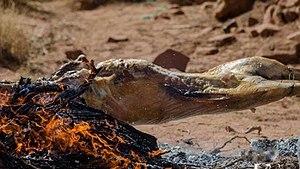
Aflou est une commune d’Algérie faisant partie de la wilaya de Laghouat. C'est la deuxième plus grande ville de la wilaya de Laghouat et l'une des villes les plus importantes dans la région, située à quasiment la même distance de Tiaret, Djelfa, Laghouat, El Bayadh, ce qui lui confère une importance stratégique dans le développement local de la région.